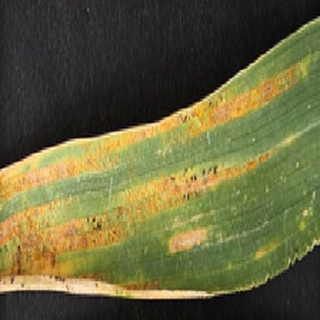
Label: wheat_yellow_rust